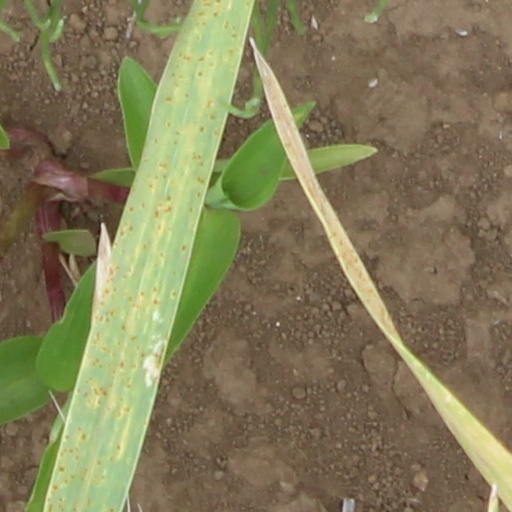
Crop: wheat